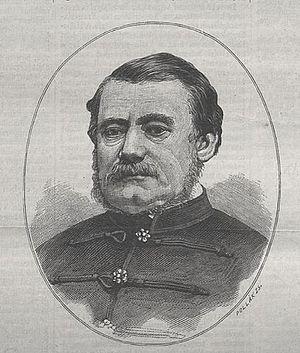
Teofil Fabiny, né le 11 octobre 1822 à Pest et décédé le 4 mars 1908 à Budapest est une personnalité politique hongroise. Il occupe le poste de ministre de la justice de la Hongrie du 15 mai 1886 au 9 avril 1889.